Beagle B.206

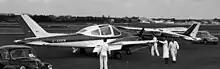
The Beagle B.206X prototype's public debut at the Farnborough Air Show in 1961

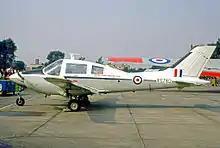
Basset CC.1 of the RAF Southern Communication Squadron at RAF Coltishall in 1969

The design of a twin-engined light transport began in 1960 as part of Bristol Aircraft at Filton termed the Bristol 220 but after the formation of BAC Peter Masefield, MD of Bristol Aircraft took the project to Beagle. The prototype registered "G-ARRM" (designated the B.206X) first flew from Shoreham Airport, West Sussex on 15 August 1961. The prototype aircraft was a five-seat all metal low-wing monoplane powered by two Continental flat-six engines. Owned since 1990 by Brooklands Museum then loaned to the Bristol Aero Collection before eventually being restored by a team of volunteers at Shoreham Airport, it was loaned to the Farnborough Air Sciences Trust Museum at Farnborough, Hampshire from 2011 until 2017. With the expiry of the loan agreement, it was dismantled and transported from FAST to Brooklands by road on 3 August 2017.